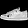
Label: Sneaker